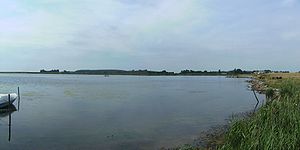
Herritslev Nor
Noret set fra øst
Herritslev Nor er en lille bugt ca. 4 km øst for Nysted på Lolland. På den vestlige side af noret ligger Egholm, en tidligere ø med en forfalden hovedgård, der nu tilhører Ålholm, samt Herritslev Mose. På østsiden ligger en lille anløbsbro og nogle små hytter, der benyttes af lokale fritidsfiskere. Bunden af noret spærres af en lav dæmning med en pumpe, der holder de bagved liggende enge op mod Kallehave afvandede. Den regionale cykelrute 38 fører forbi området ad Egholmvej.